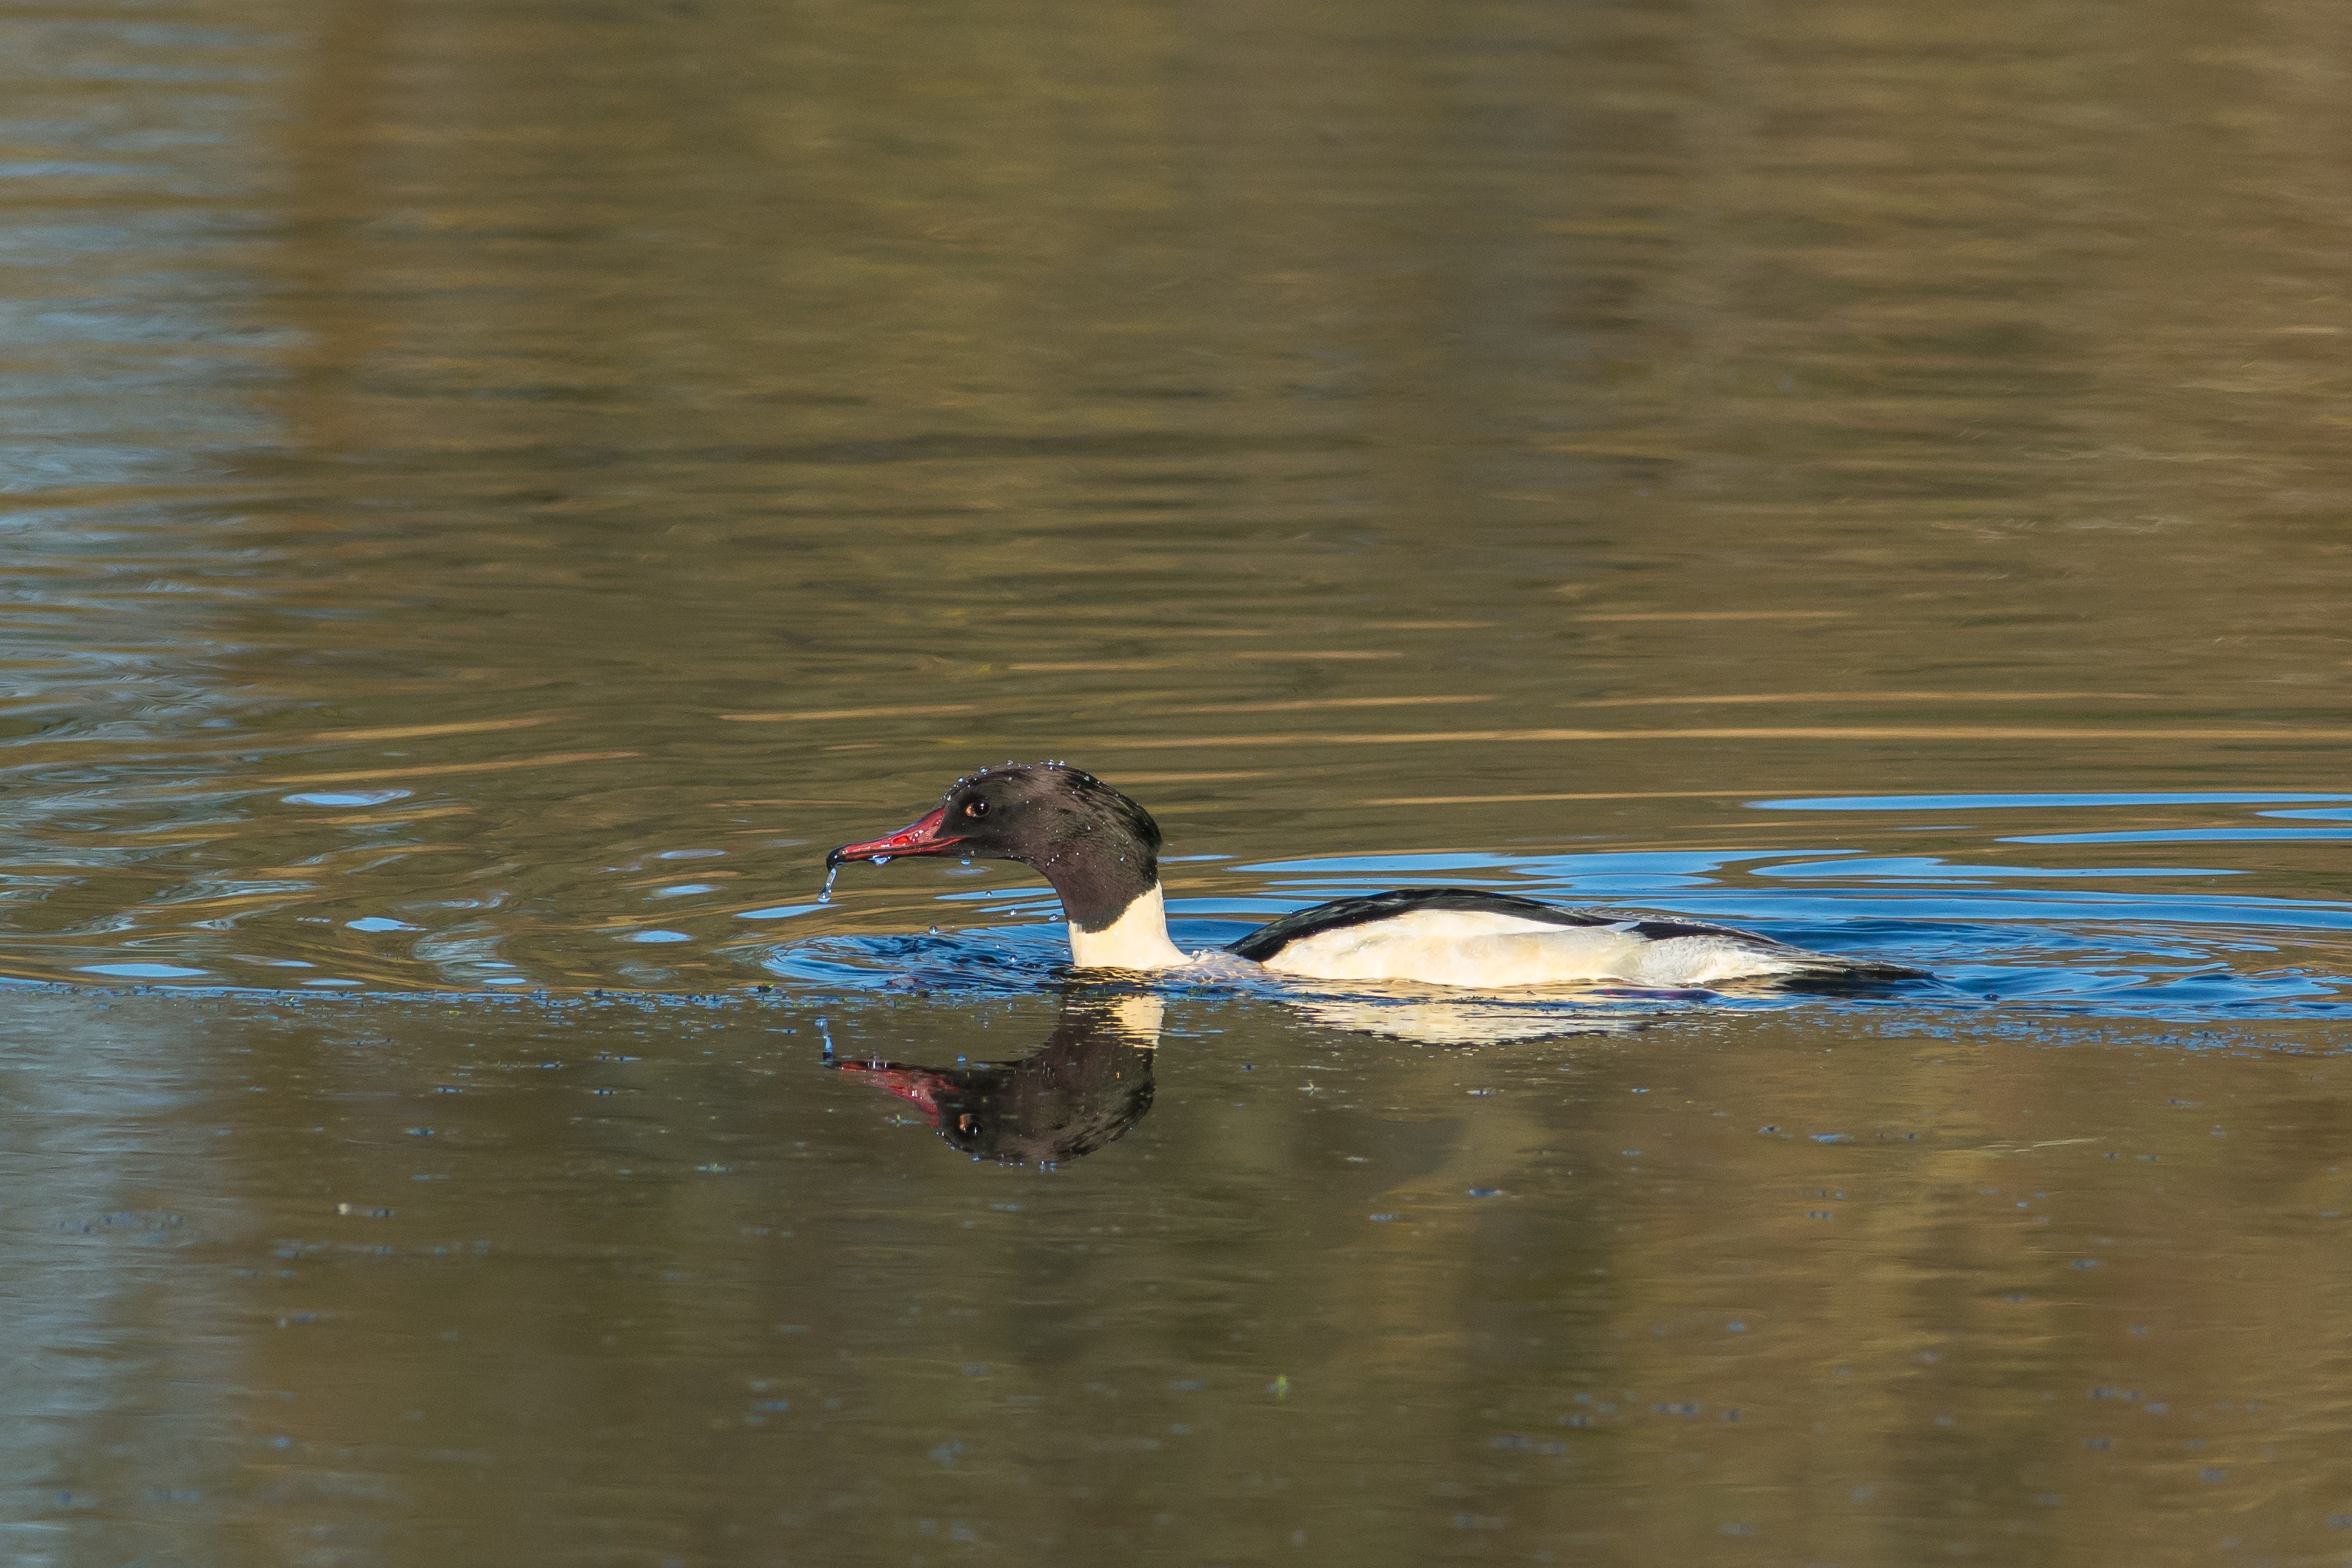
water, bird, wing, river, wildlife, reflection, fauna, duck, vertebrate, waterfowl, water bird, mallard, goosander, mergus, merganser, sawbill, pennington, leigh, ducks geese and swans